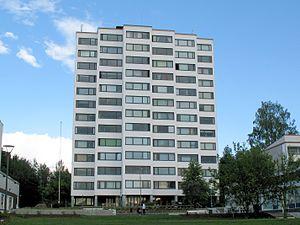
Viitaniemi est une zone résidentielle située dans le quartier de Nisula à Jyväskylä en Finlande.
Viitatorni est une tour d'habitation construite dans la zone résidentielle de Viitaniemi à Jyväskylä en Finlande.
Cet article est une liste partielle des bâtiments conçus par Alvar Aalto.